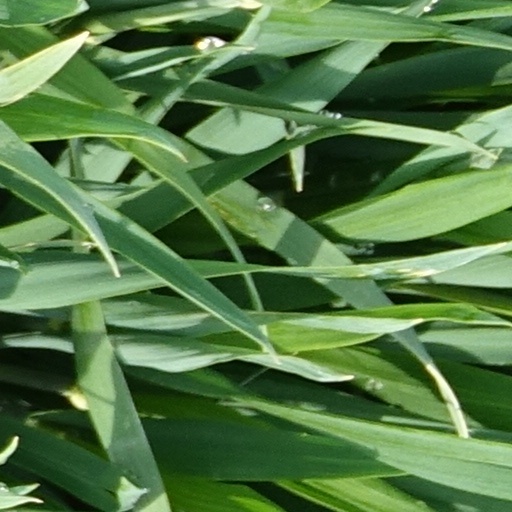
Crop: wheat